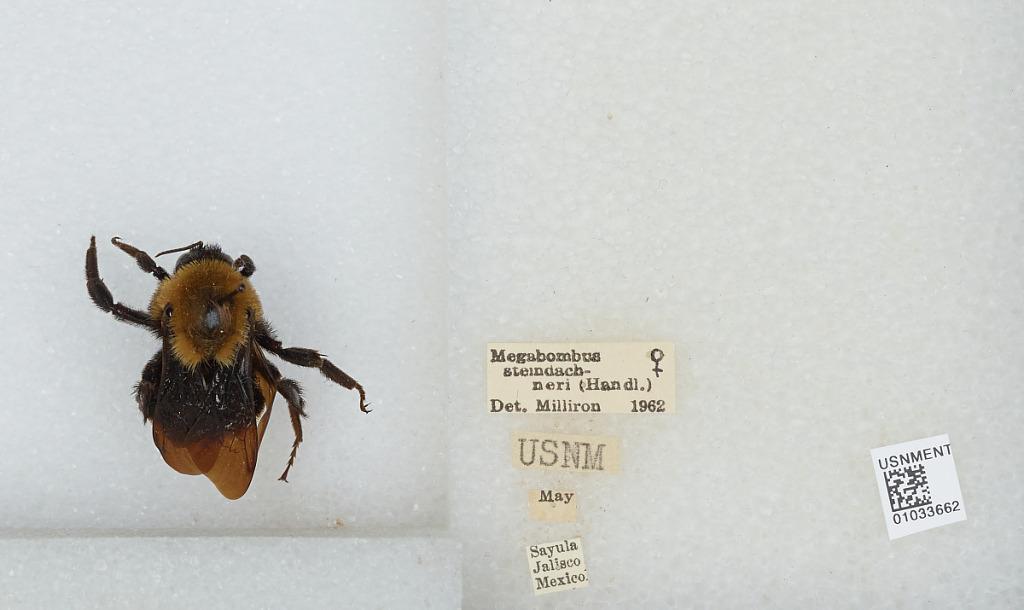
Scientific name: Bombus (Fervidobombus) steindachneri Handlirsch
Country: Mexico
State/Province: Jalisco
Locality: Sayula
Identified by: Milliron